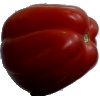
Label: tomato_heart